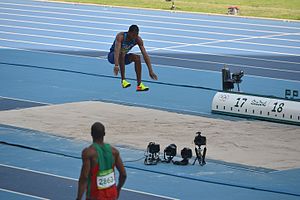
Atletik under sommer-OL 2016 - trespring (herrer)
Mændenes trespring under sommer-OL 2016 i Rio de Janeiro blev holdt på Olympic Stadium i perioden d. 15.-16. august 2016.